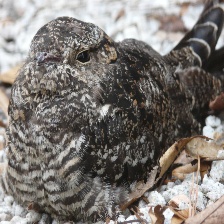
Species: EASTERN WIP POOR WILL
Scientific name: ANTROSTOMUS VOCIFERUS